Cinzia Zehnder

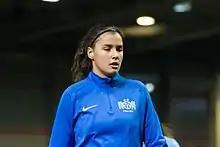

Cinzia Vittoria Zehnder (born 4 August 1997) is a Swiss professional footballer who plays as a midfielder for FC Oerlikon/Polizei ZH. Since her debut in June 2014, a 7–0 win over Serbia, she has been a member of the Switzerland national team.